Jonny Cruz

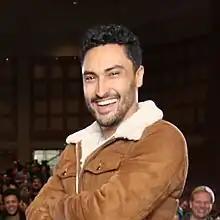
Cruz at the 2019 GalaxyCon in Minneapolis, Minnesota

Jonny Cruz (born Jonathan Willie Hernández; December 1, 1982) is an American actor, scriptwriter, producer, filmmaker and musician. He has been featured as an actor in movies like "", "Infiltrators" and "Haunting at the Beacon". He has also appeared on television series like "General Hospital", "Prison Break" and "Don't Trust the B---- in Apartment 23". As producer, Jonny has run films such as "Small Timers", "Hold", the web series "Cool Wheels" and plays the guitar with his musical team "Power Up" in Los Angeles and Hollywood, California in the United States. He is also the voice of Lúcio in the video game "Overwatch" and the voice of Lucas Rivera in "Need for Speed Heat". His experience in filmmaking has also covered activities as producer, director, writer, editor, SFX artist, voice artist and cinematographer.